Court-bouillon

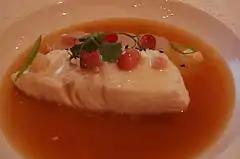
Poached halibut in a sesame court bouillon

Court-bouillon or court bouillon (in Louisiana, pronounced "coo-bee-yon") is a quickly-cooked broth used for poaching other foods, most commonly fish or seafood. It is also sometimes used for poaching vegetables, eggs, sweetbreads, cockscombs, and delicate meats. It includes seasonings and salt but lacks animal gelatin.